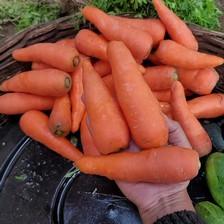
Label: others